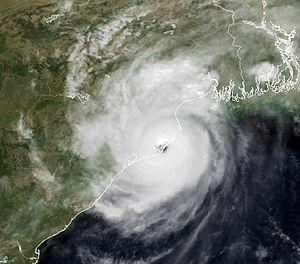
Le cyclone d'Orissa, officiellement le cyclone 04B de 1999, fut le cyclone tropical faisant le plus de morts en Inde depuis 1971. Il a atteint en mer la catégorie 5 de l'échelle de Saffir-Simpson avant de frapper la côte de l'État d'Orissa en Inde, le 29 octobre, avec la force de la catégorie 4 supérieure, juste une semaine après un autre cyclone de même intensité dans ce secteur. Il a causé la mort de plus de 10 000 personnes et des dommages évalués à plus de 4,5 milliards $US. Dans le bassin de l'Océan Indien nord, il devance à ce chapitre le cyclone Sidr de 2007 mais pas le cyclone Gorky de 1991, les deux frappant durement le Bangladesh. Il a cependant atteint la plus basse pression de tous les cyclones de ce bassin avec 912 hPa.